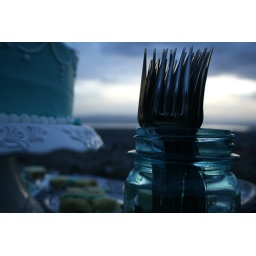
forks in blue glass